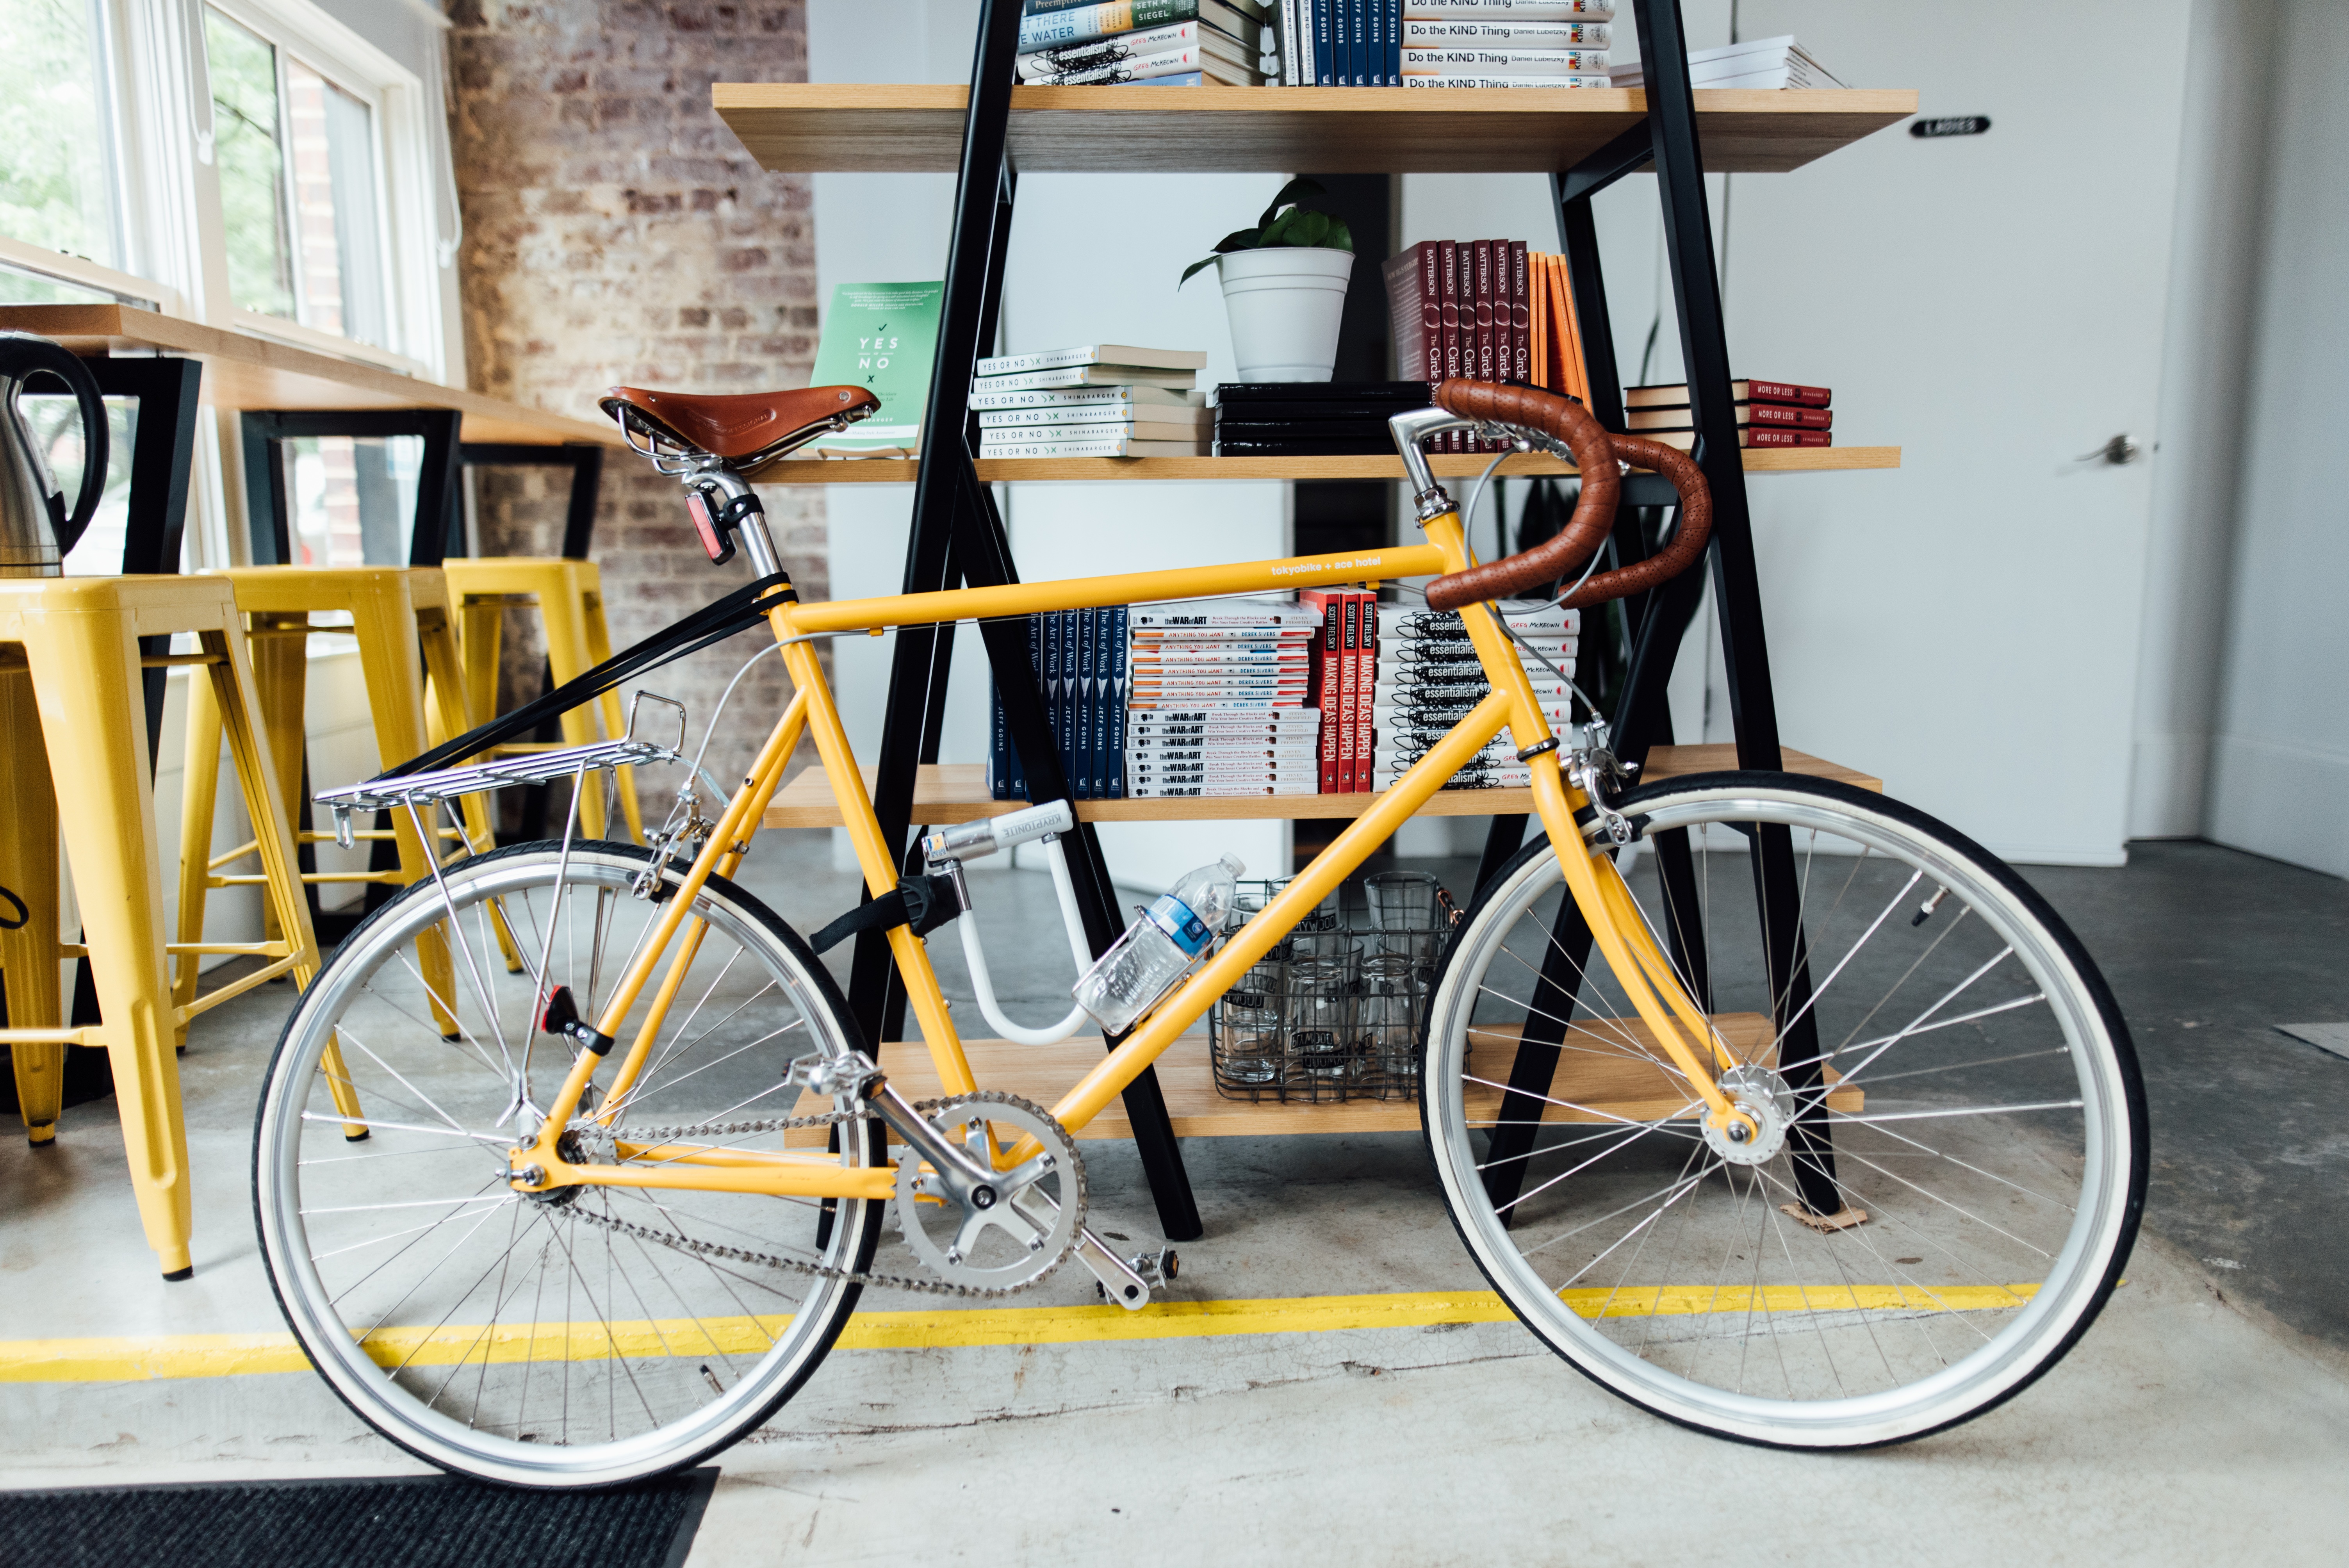
wheel, bicycle, bike, vehicle, sports equipment, mountain bike, indoors, spokes, books, wheels, handlebars, bicycle frame, land vehicle, cyclo cross bicycle, road bicycle, racing bicycle, hybrid bicycle